Green beret

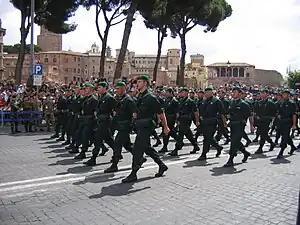
COMSUBIN berets on march

The "Commandos Marine", nicknamed "bérets verts" ("green berets"), are the special operations forces unit of the French Navy. The unit traces its origins back to the United Kingdom during the Second World War when Free French volunteers trained and later fought alongside British commandos. In 1946, the 1er Bataillon de Fusiliers Marins Commandos became the "Commandos Marine". The unit continues to wear the same green berets as the British Commandos. But they are worn pulled to the right (a unique case in the French Armed Forces) where berets are pulled to the left.